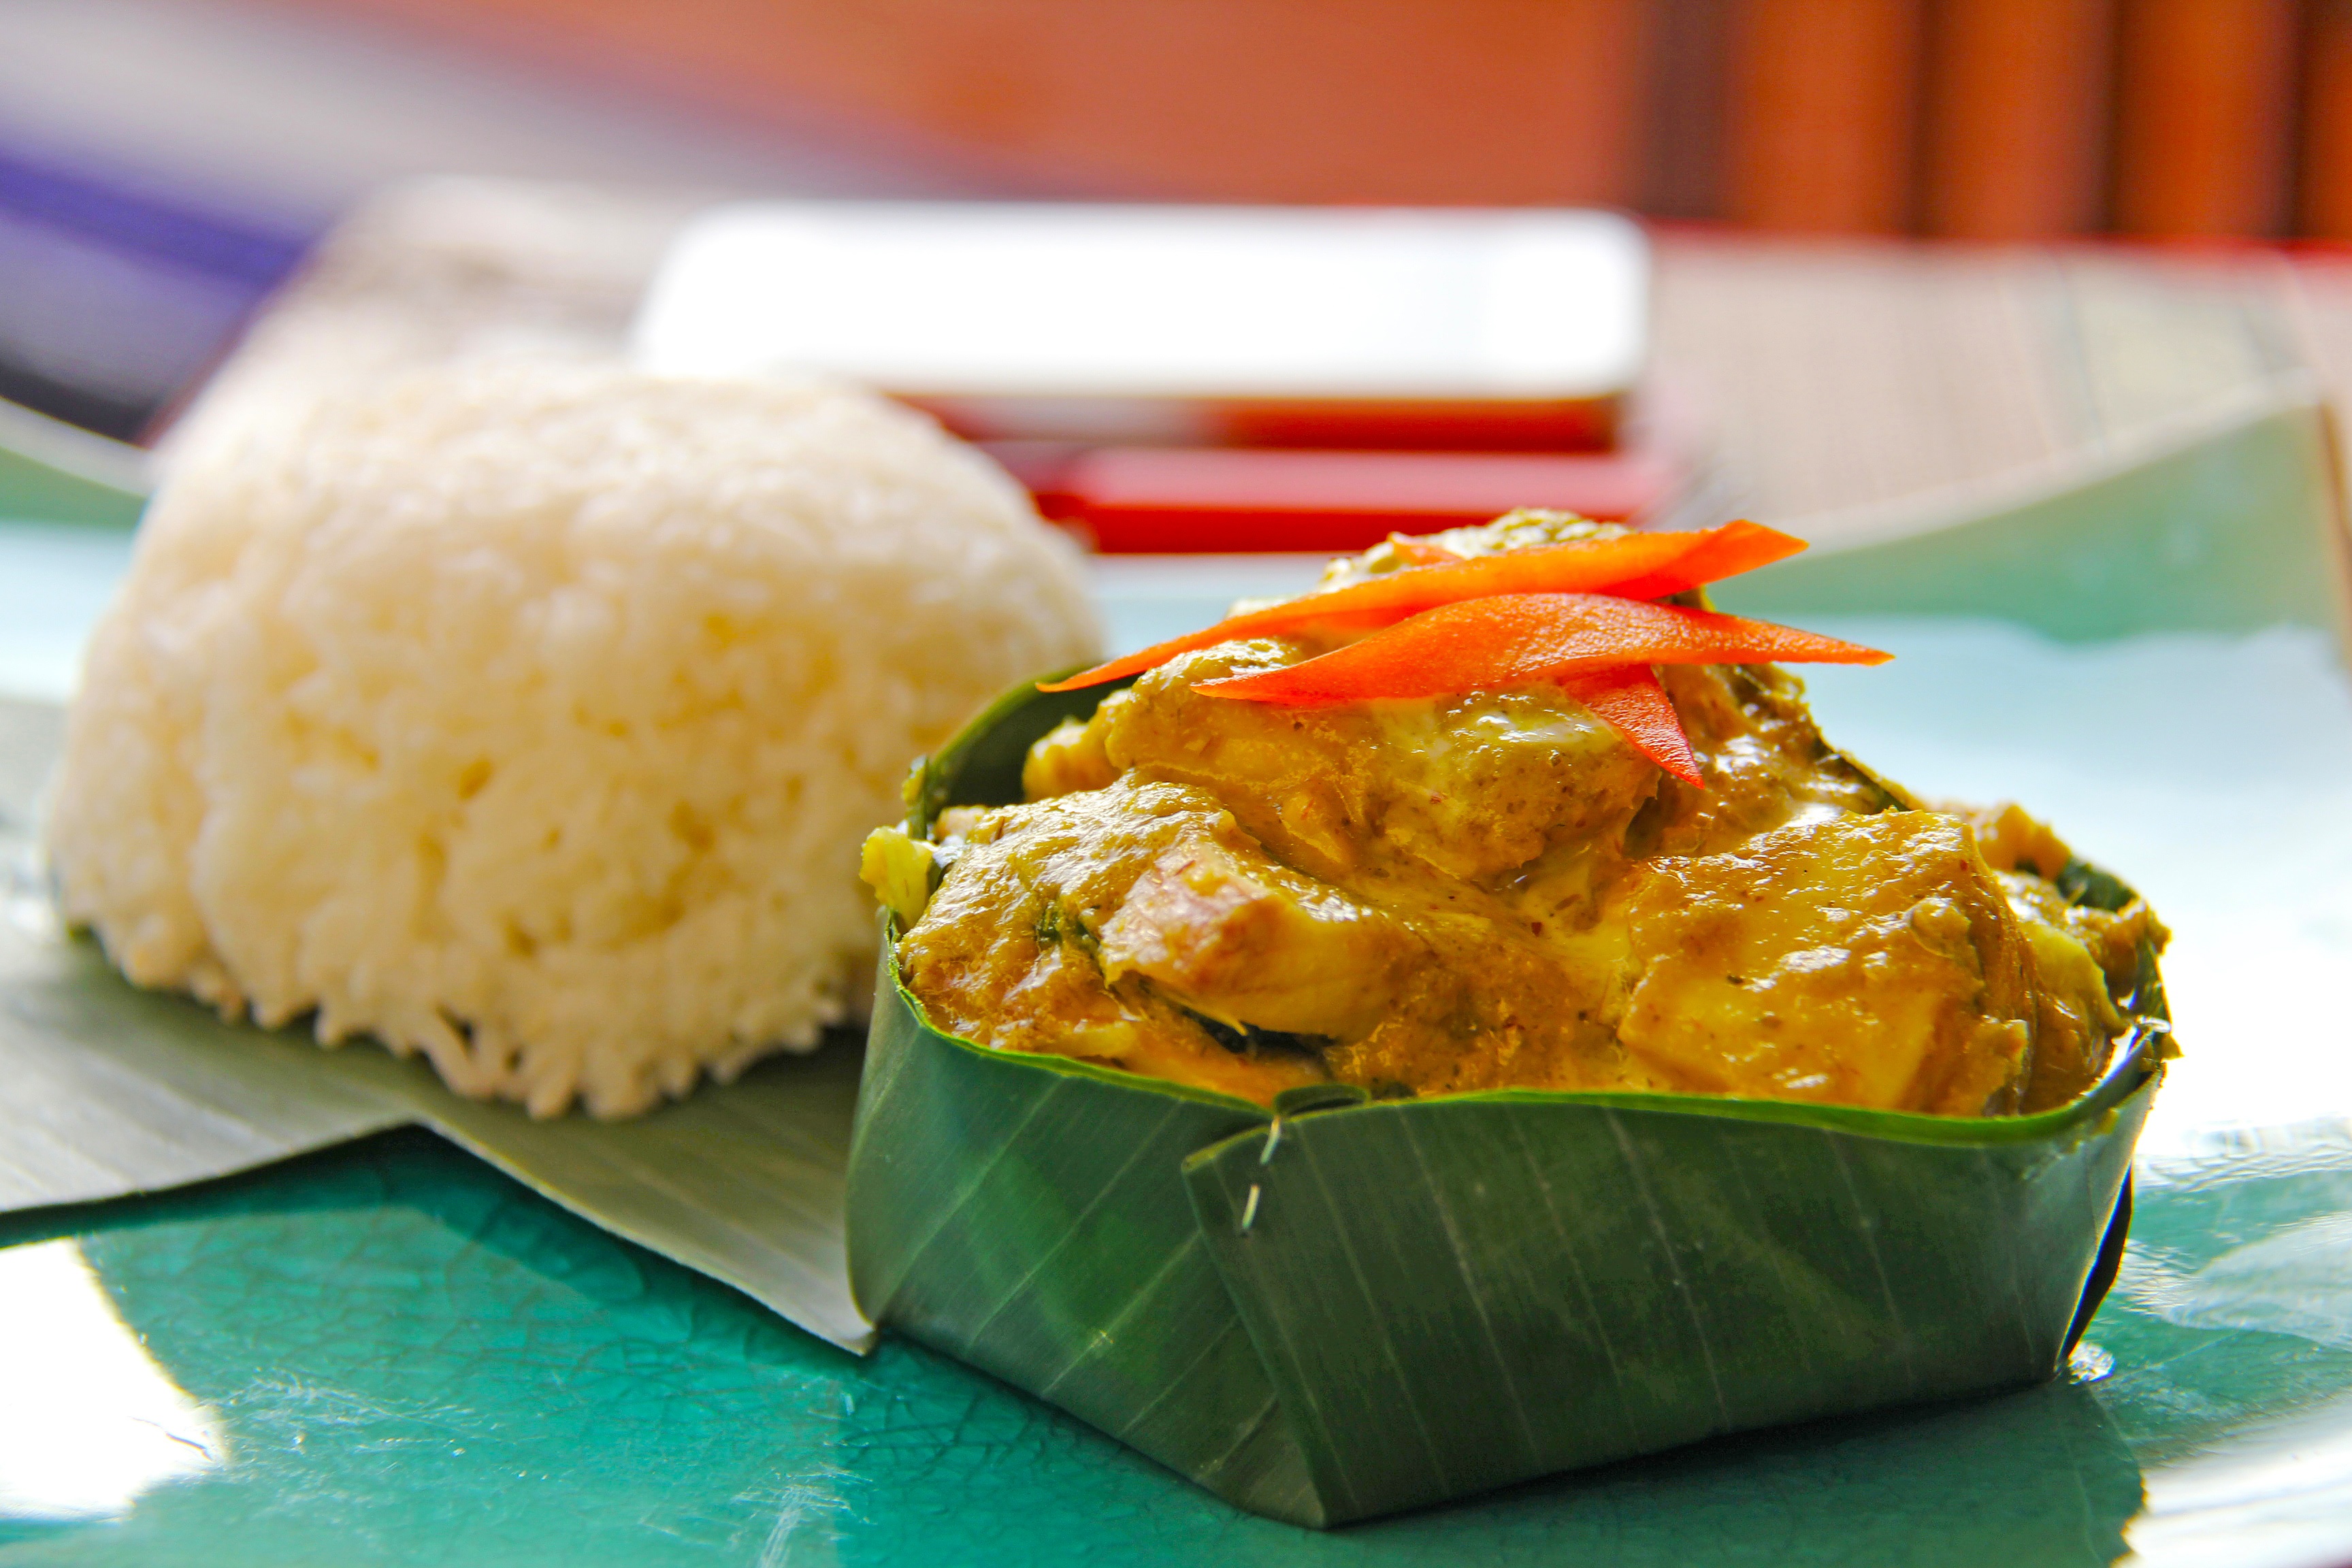
cafe, dish, meal, food, produce, fish, lunch, cuisine, delicious, rice, asian food, cambodia, local, vegetarian food, desserts, yummy, curry, siem reap, side dish, chinese food, fish amok, khmer food, fried food, southeast asian food